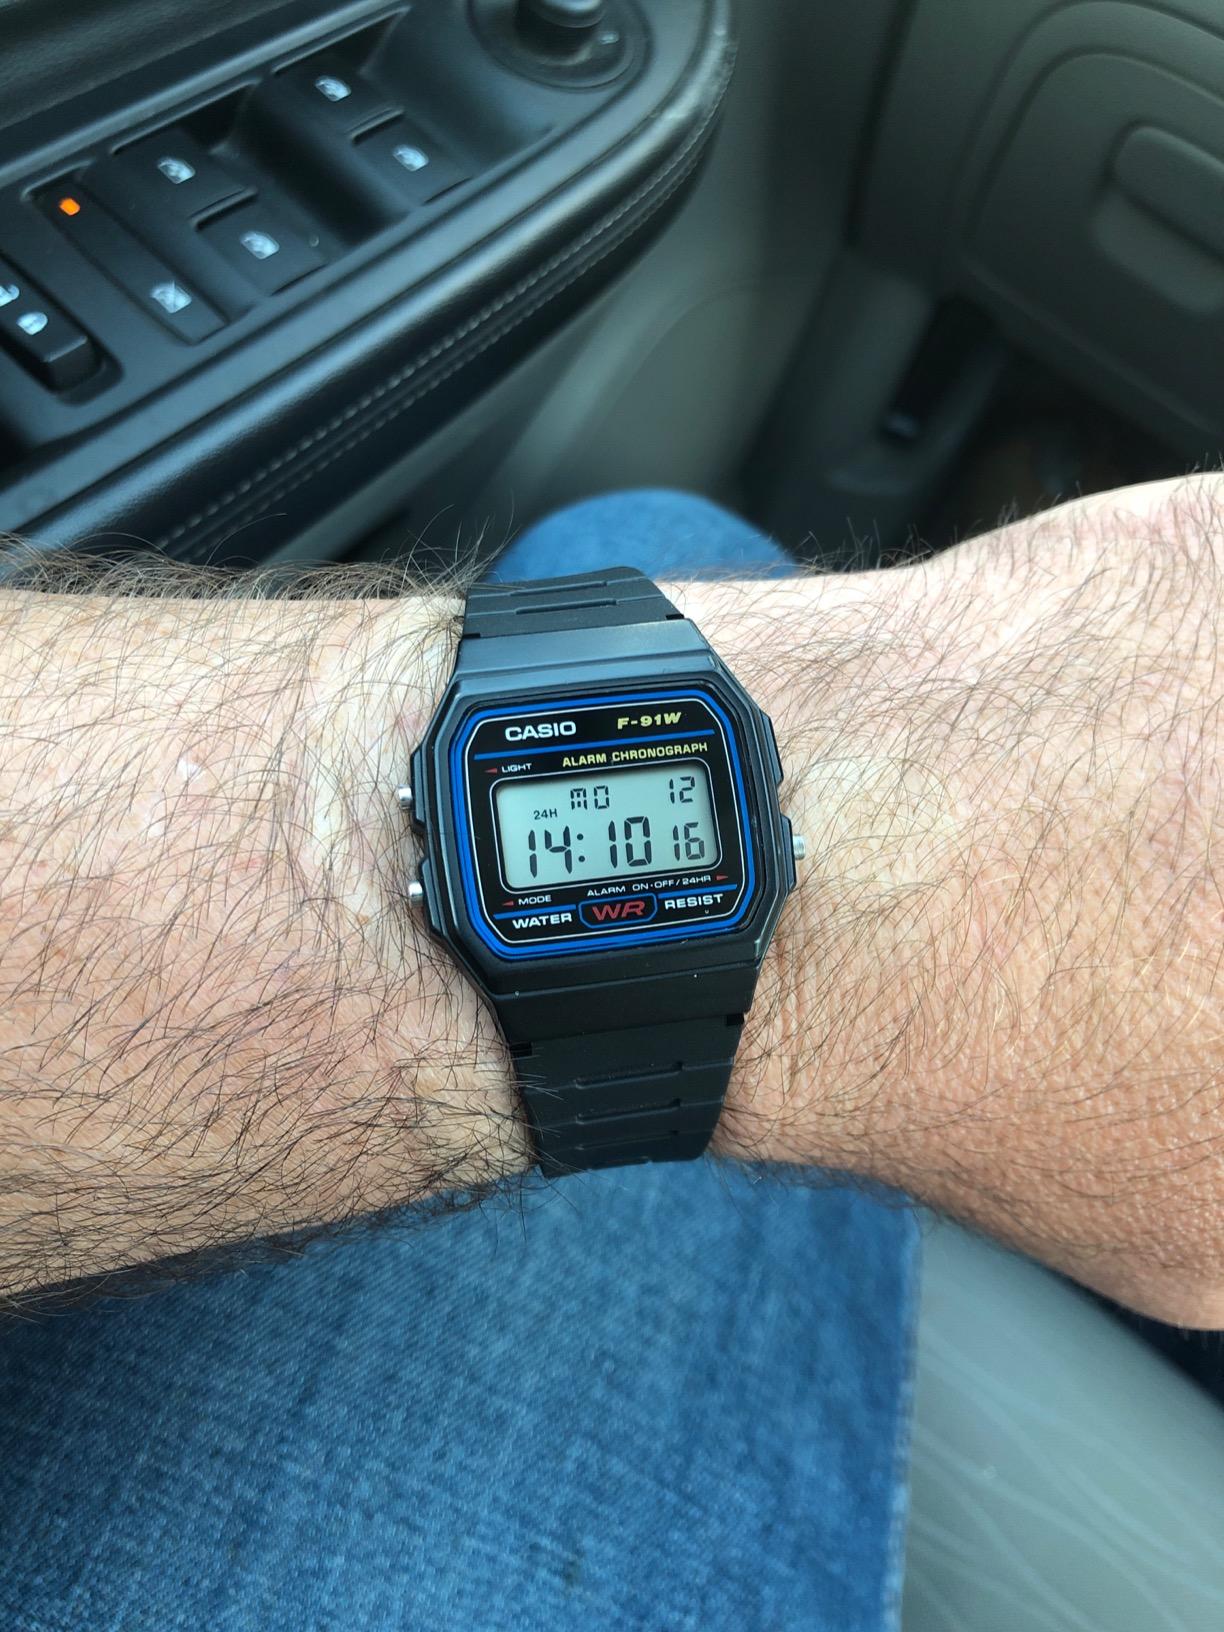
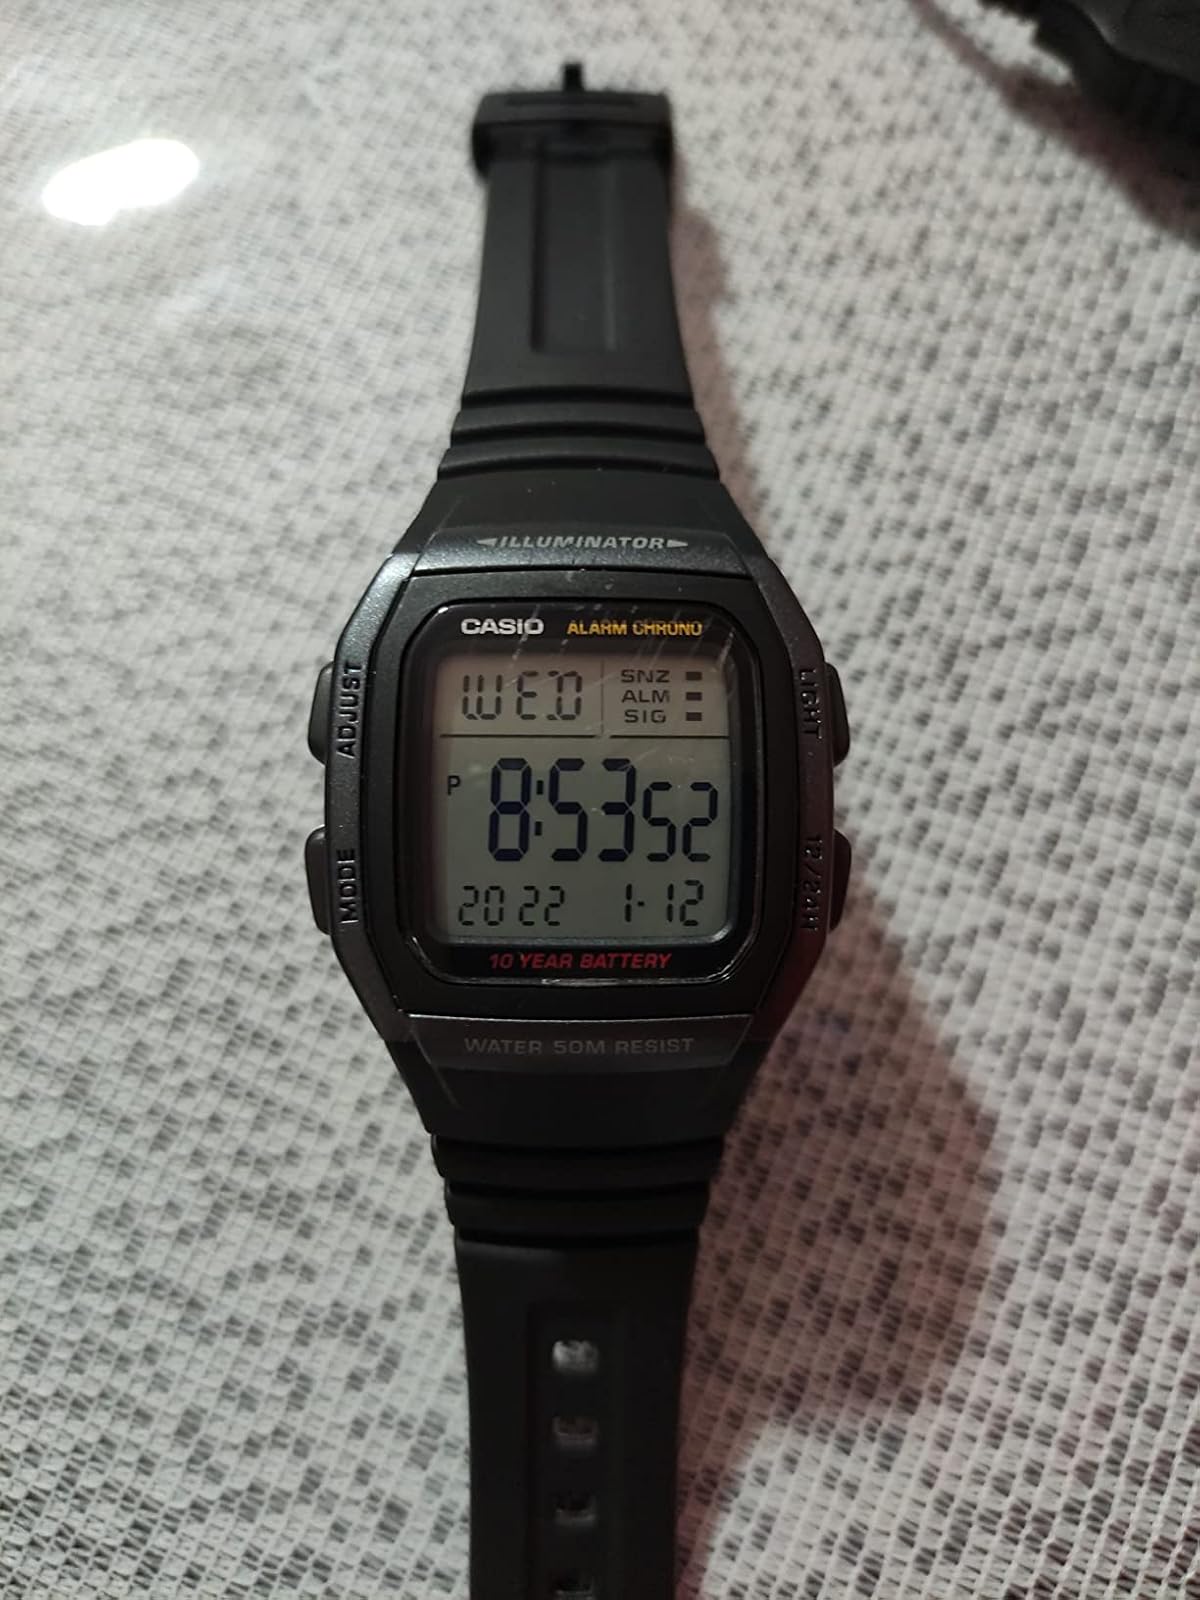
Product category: accessories_watch
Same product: no